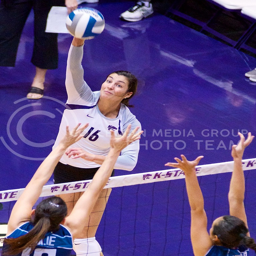
person spikes the ball agains football team .